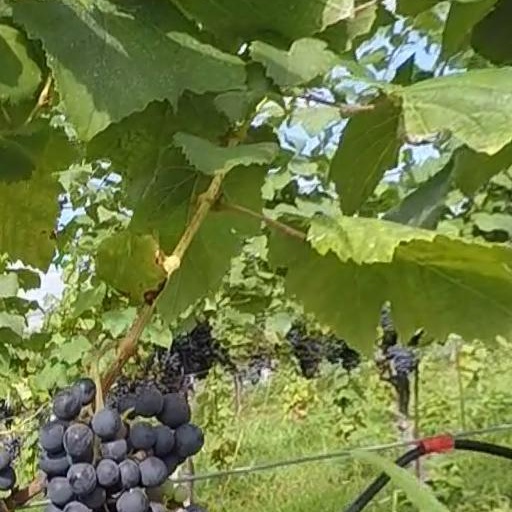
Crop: grape